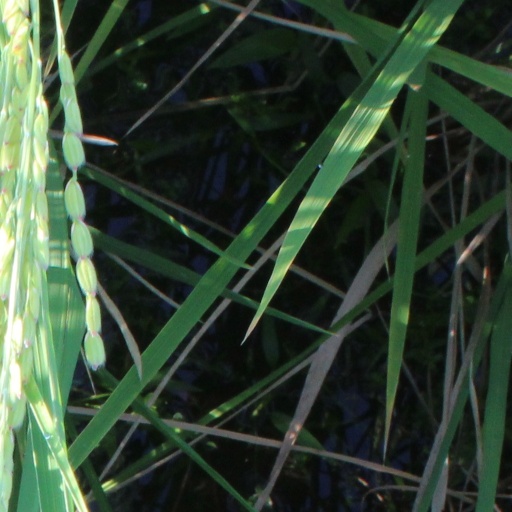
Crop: rice